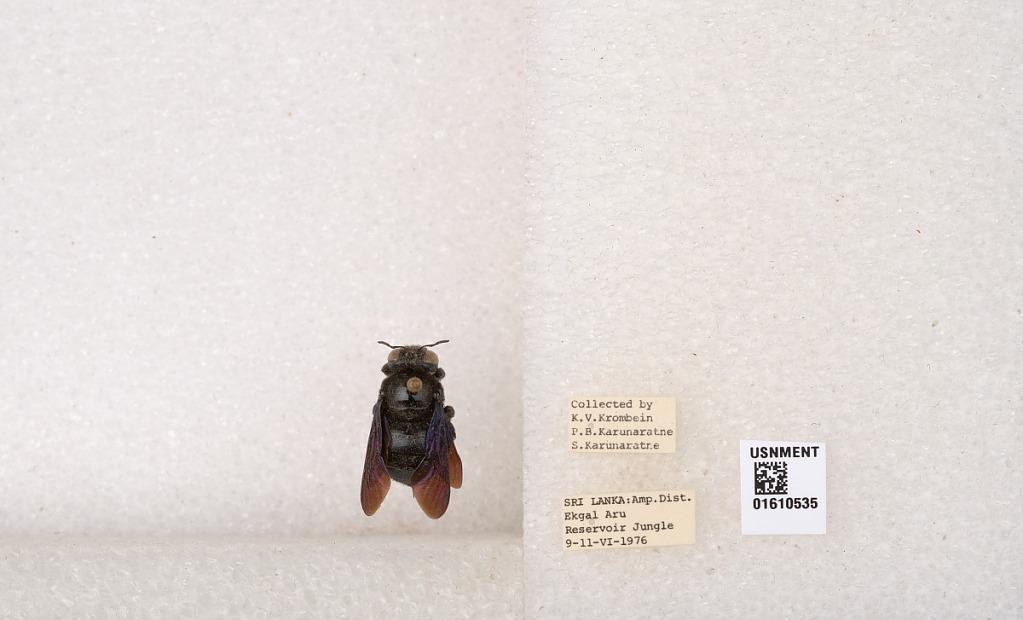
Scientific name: Xylocopa (Nodula) amethystina (Fabricius)
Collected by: K. Krombein, P. Karunaratne & S. Karunaratne
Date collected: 1976-6-9
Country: Sri Lanka
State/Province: Eastern
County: Ampara
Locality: Ekgal Aru Reservoir Jungle
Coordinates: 7.1642, 81.6122